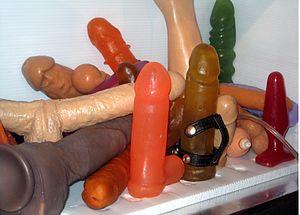
Un godemichet, en anglais dildo ou olisbos, parfois orthographié « godemiché » et abrégé en « gode » ou en « miché », est un jouet sexuel destiné à procurer des sensations susceptibles d'approcher celles qui seraient offertes par un pénis, lors de la masturbation ou lors des rapports sexuels.